Ebenezer Vining Bodwell

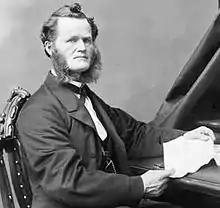
Bodwell in 1868

Ebenezer Vining Bodwell (30 April 1827 – 18 October 1889) was an Ontario businessman and political figure. He represented Oxford South in the House of Commons of Canada as a Liberal member from 1867 to 1874. His great-grandson, Garth Turner, is a former Canadian Member of Parliament and former cabinet minister.